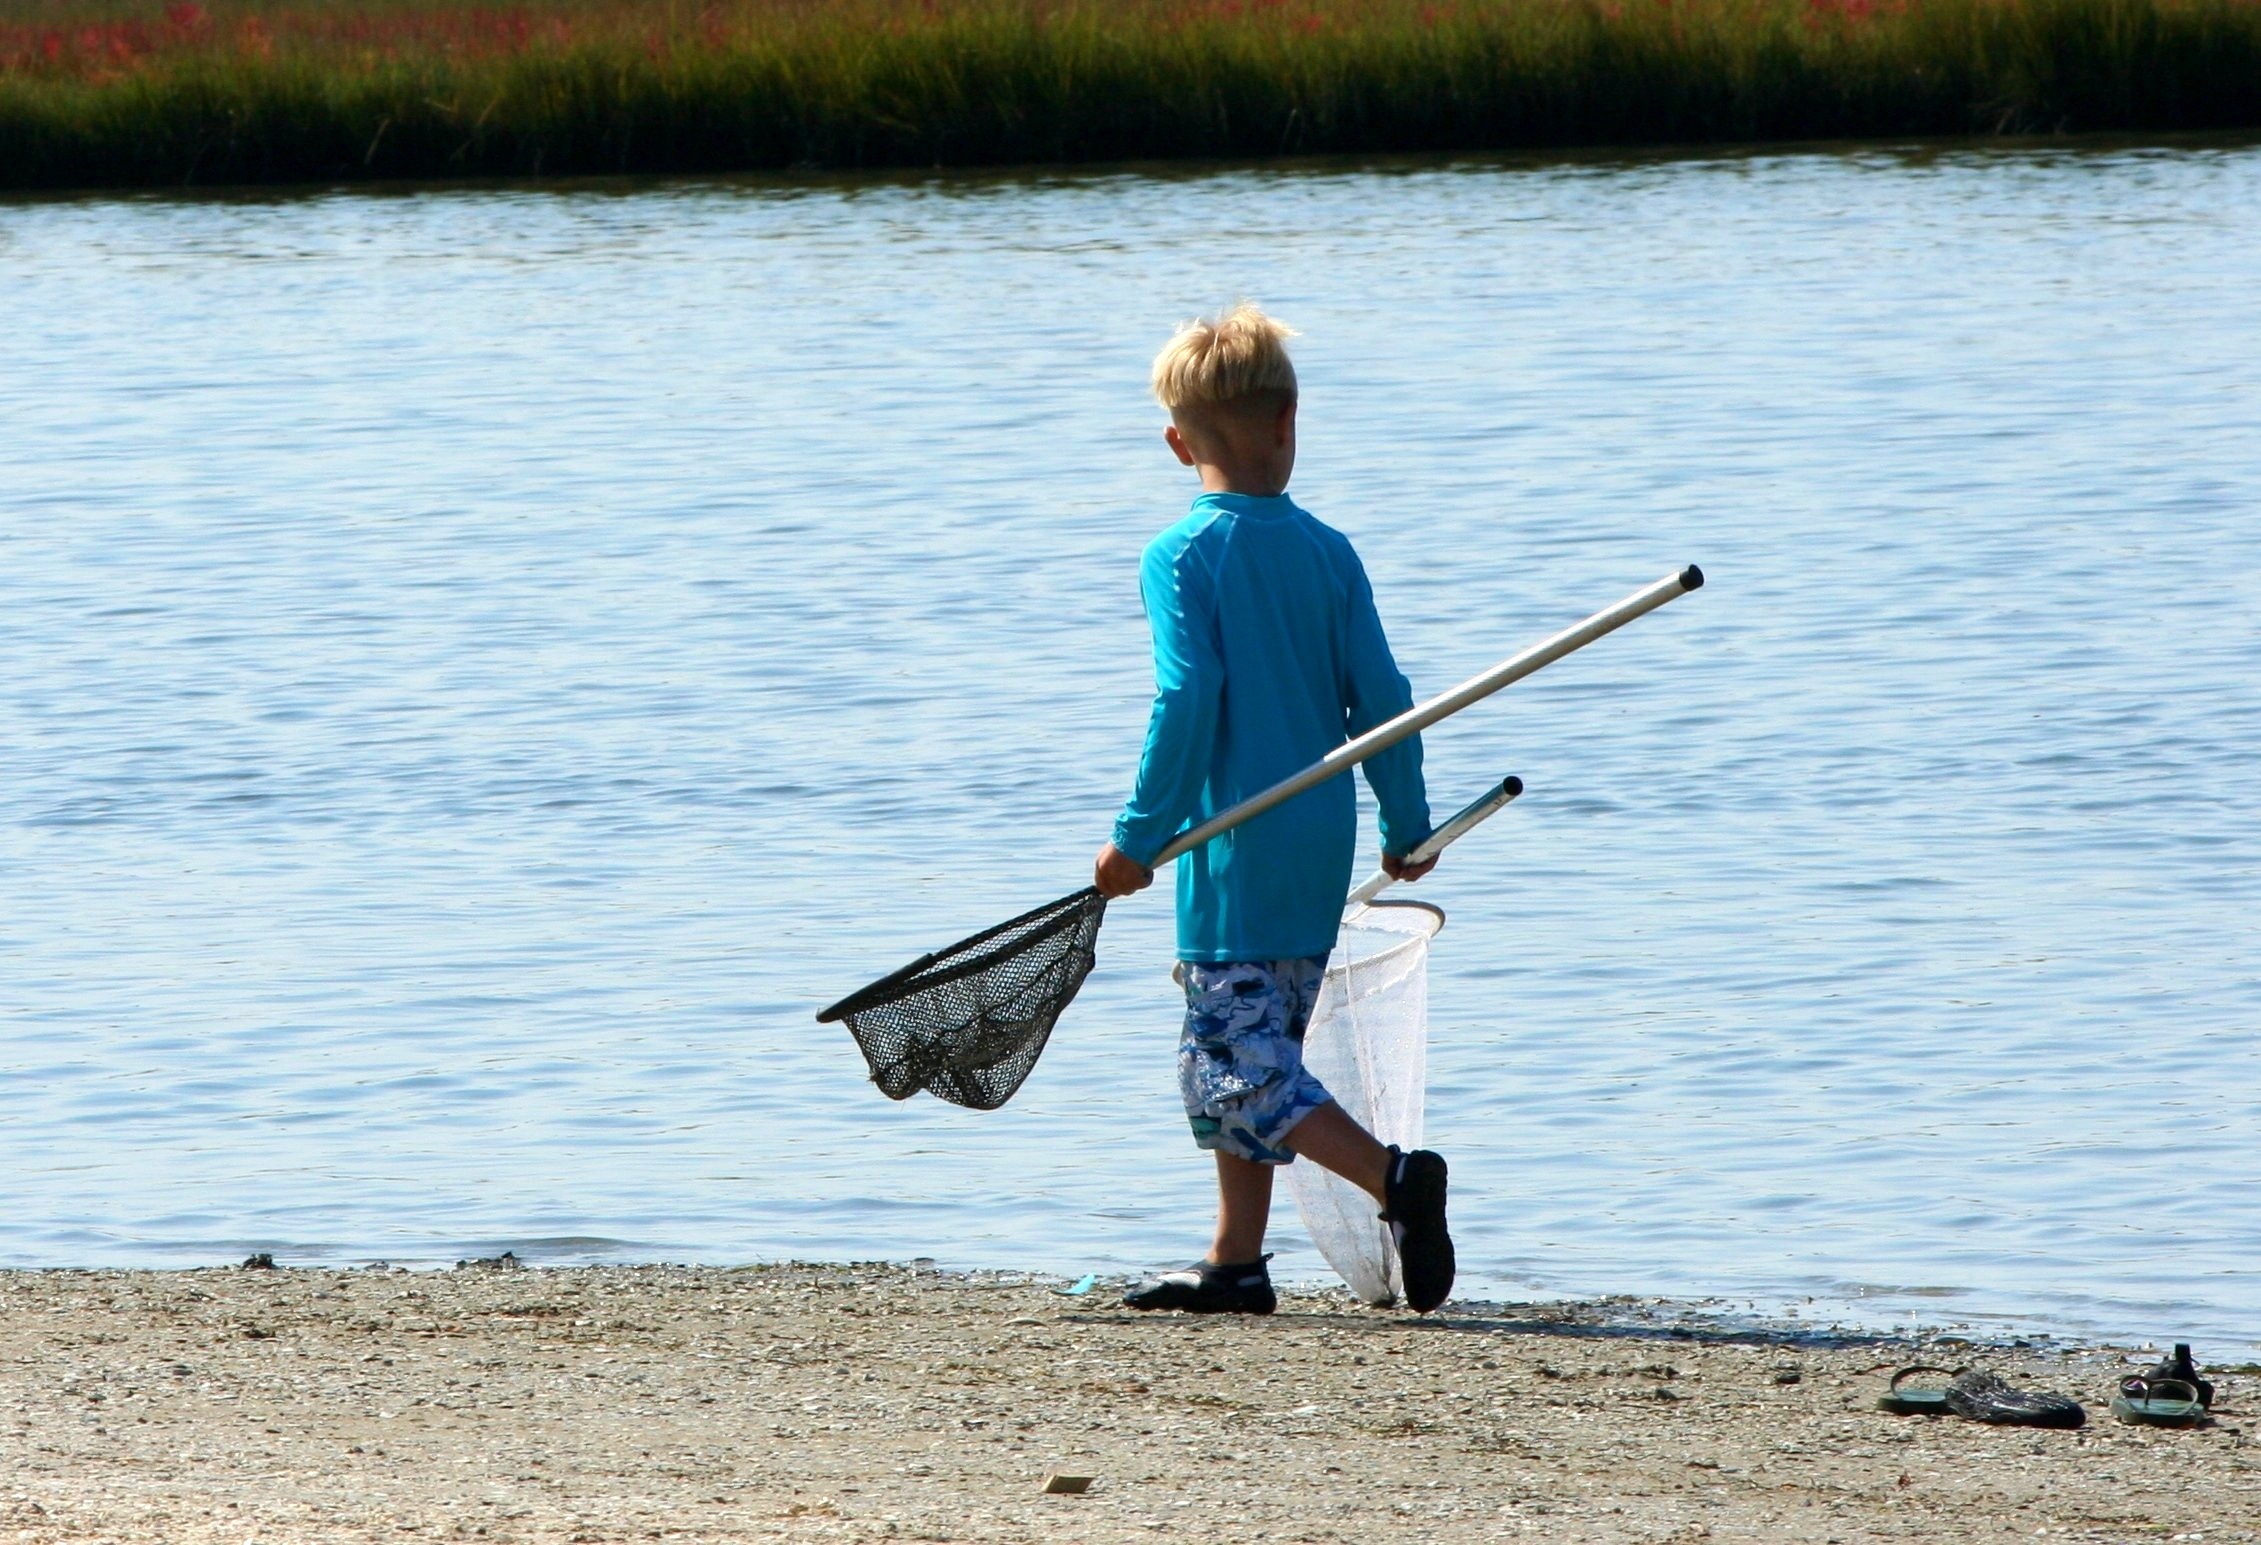
sea, coast, water, ocean, shore, boy, paddle, youth, equipment, fisherman, bay, harbor, industry, fish, crab, nautical, boating, marine, catch, fishing nets, crabbing